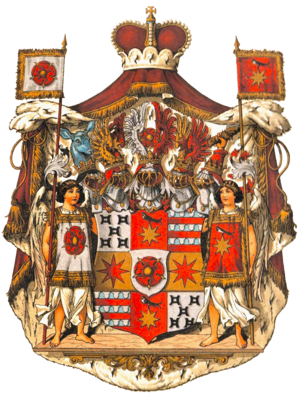
La noblesse du Saint empire ou noblesse impériale, est l’ensemble des personnes ayant reçu un titre ou sa confirmation à le porter directement de l'empereur du Saint-Empire, formant d'une part, une noblesse dite "immédiate" et souveraine, relevant uniquement de l'empereur; et de l'autre une noblesse honorifique médiate, soumise aux seigneurs locaux. Médiate ou immédiate, cette noblesse était reconnue dans tout l'empire. Celle ci ne doit pas être confondue avec les noblesses territoriales des États qui composaient l'empire, qui elles, n'étaient reconnues que dans leurs territoires respectifs.